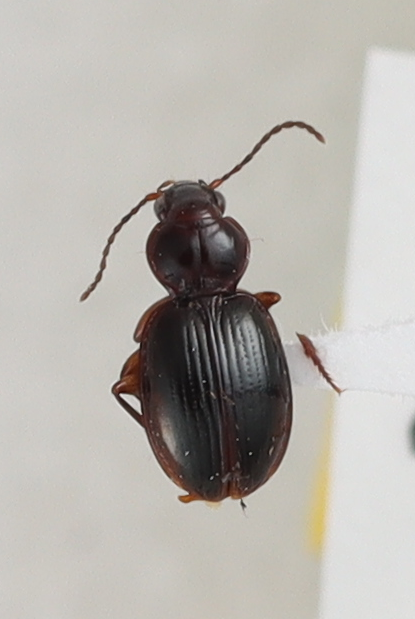
Scientific name: Mecyclothorax konanus
Plot: 14
Trap: W
Collected: 20190619